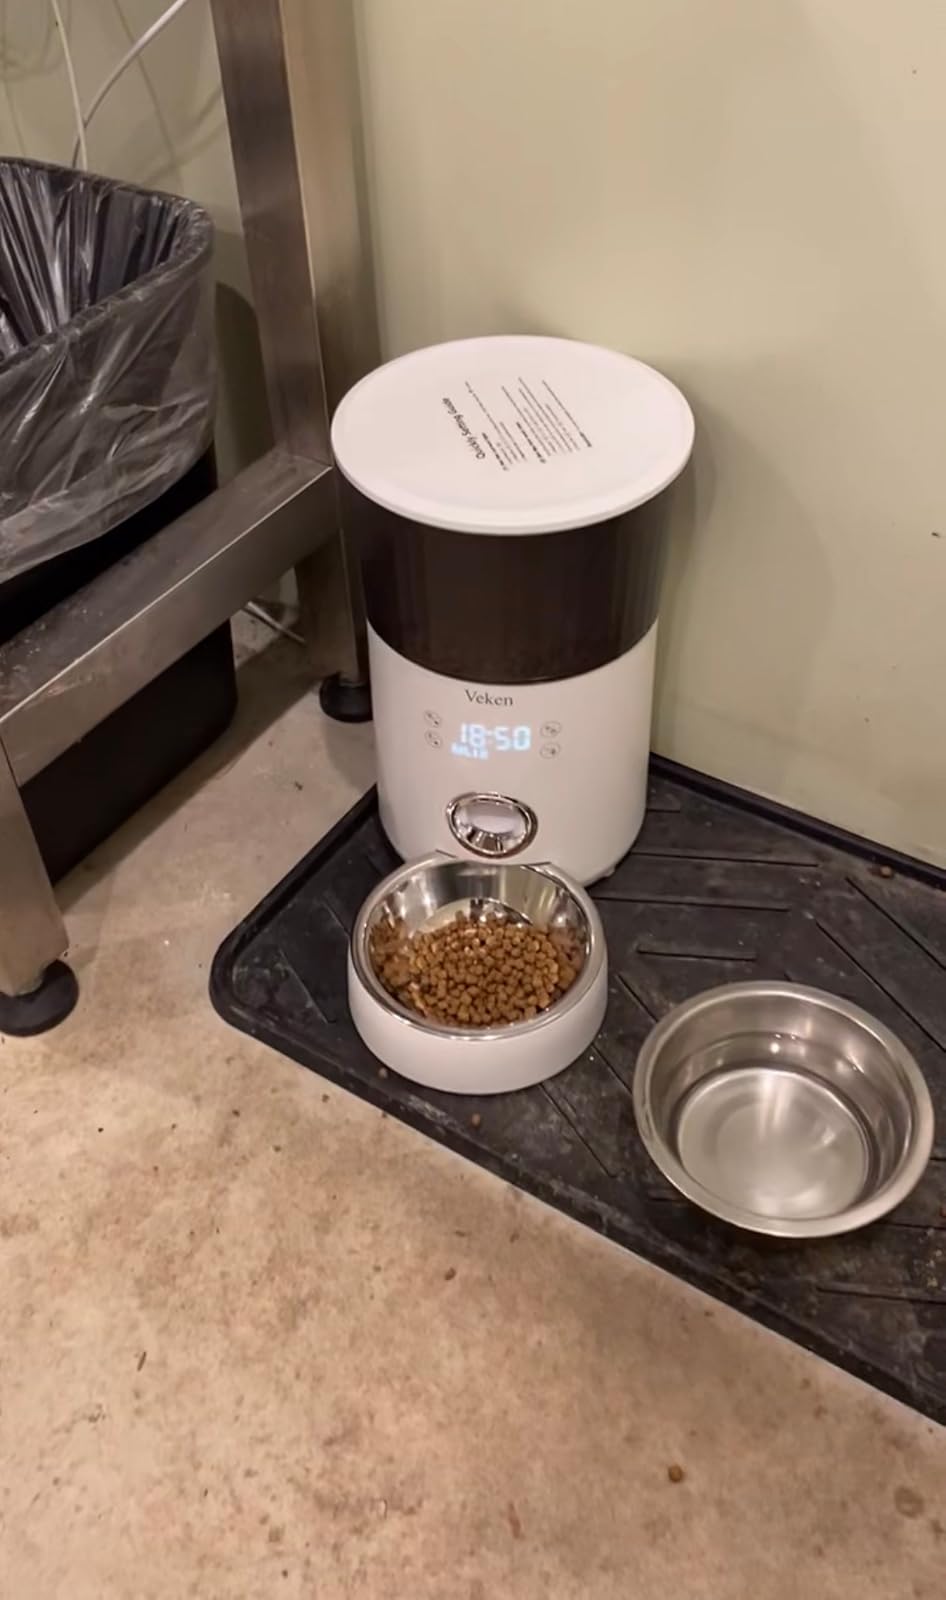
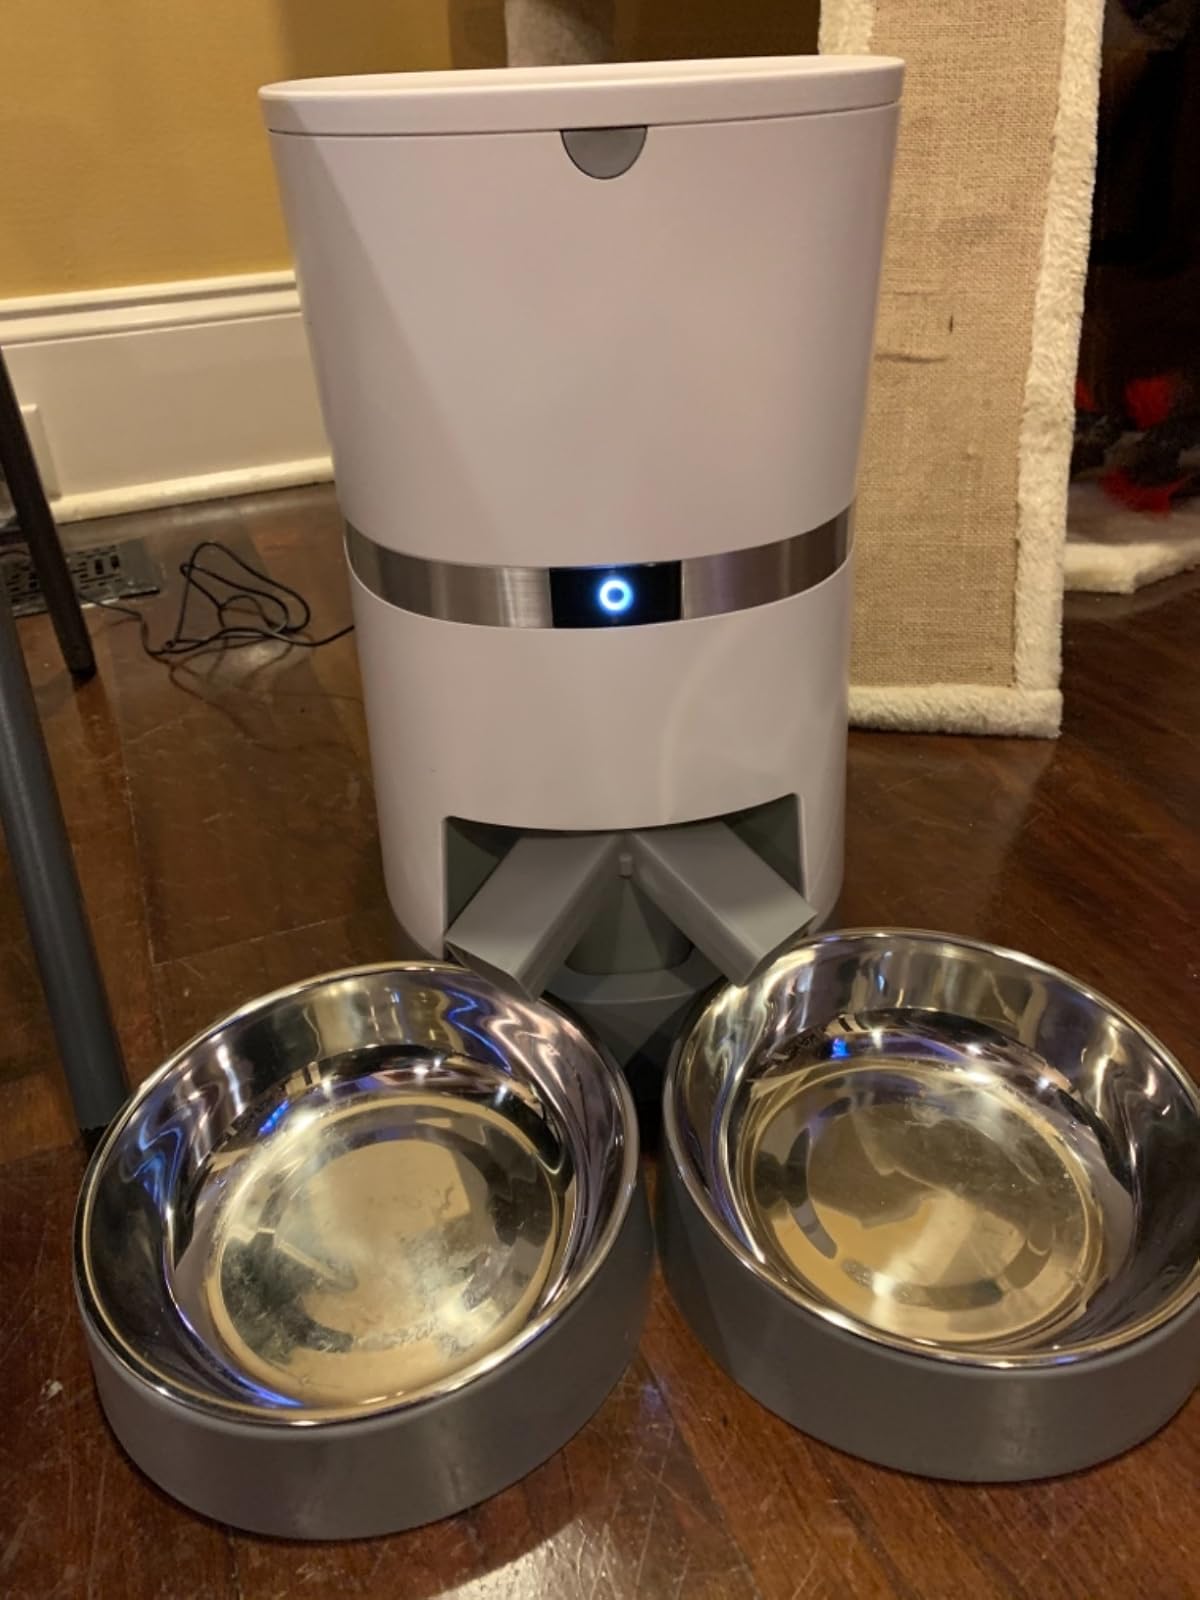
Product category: items_feeder
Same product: no